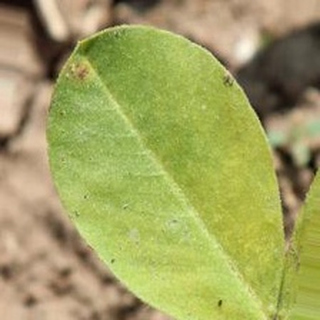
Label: groundnut_nutrition_deficiency